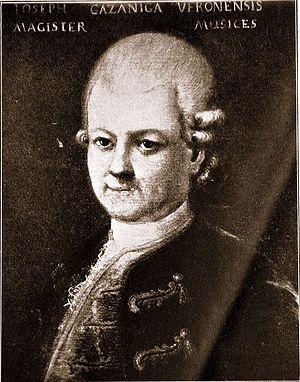
Giuseppe Gazzaniga est un compositeur italien né le 5 octobre 1743 à Vérone et mort le 1ᵉʳ février 1818 à Crema. Membre de l'École napolitaine, il compose cinquante-et-un opéras et est considéré comme l'un des derniers compositeurs italiens d'opera buffa.